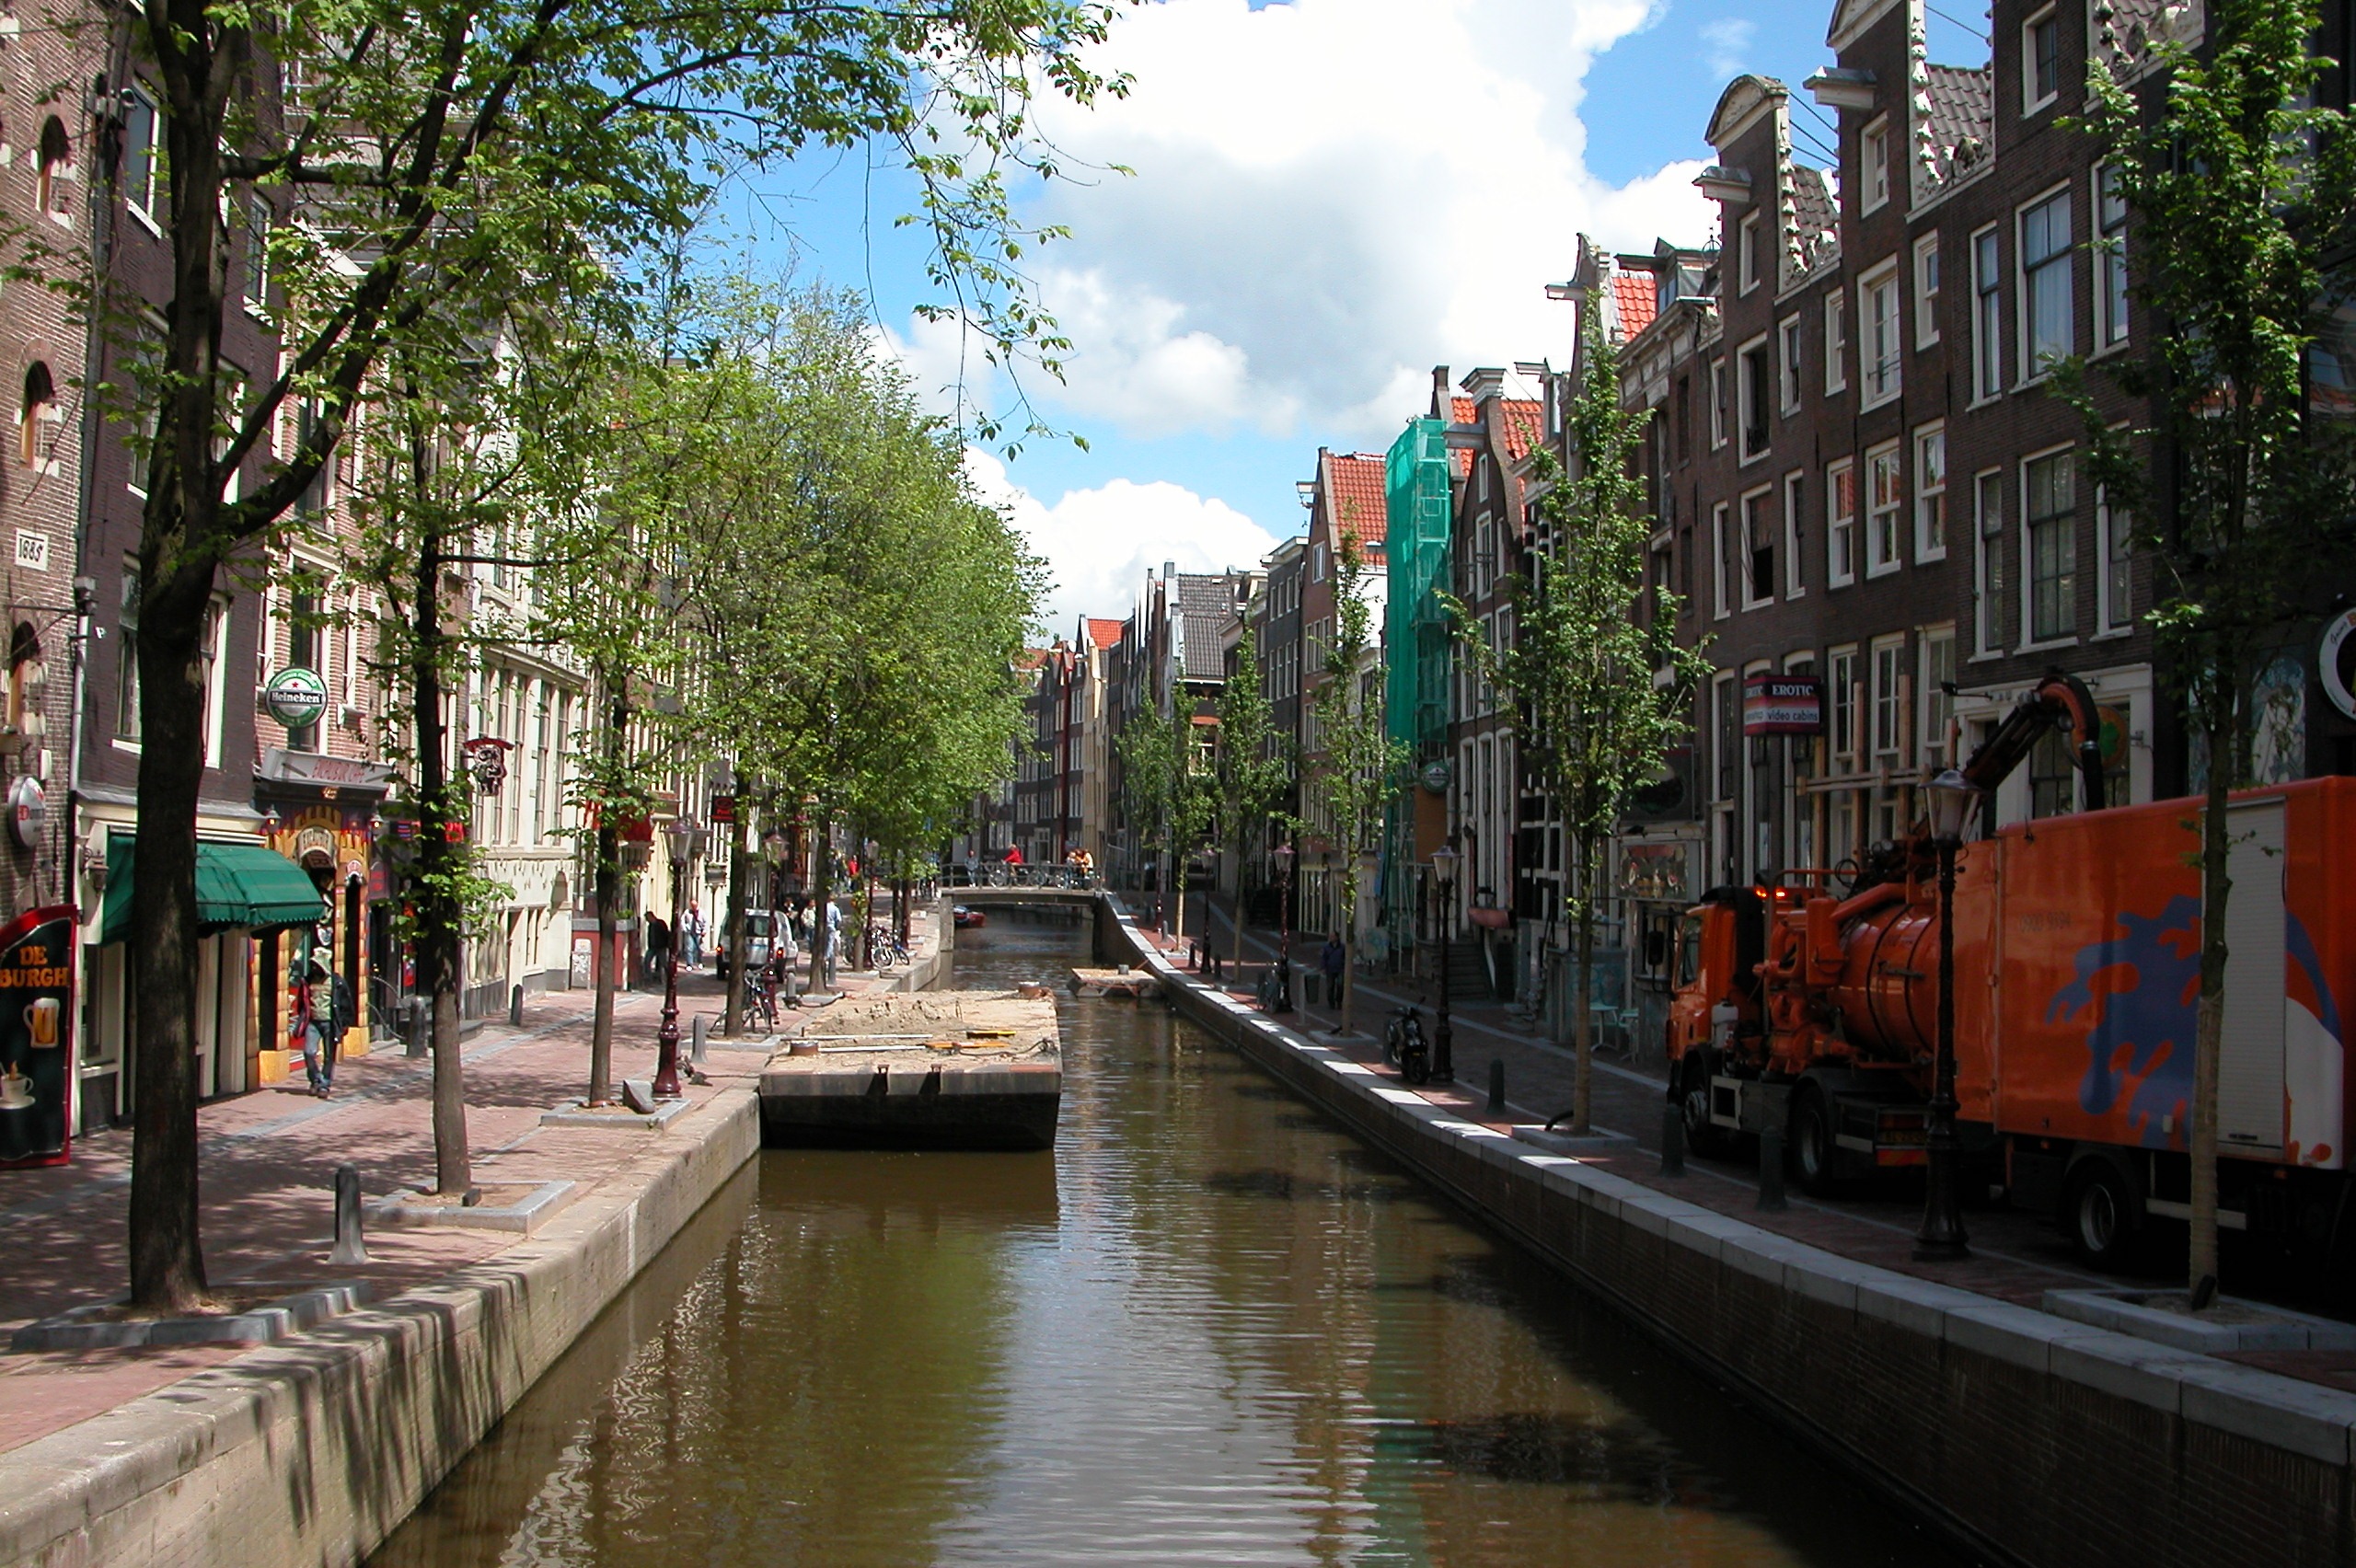
water, town, city, river, canal, cityscape, vehicle, waterway, body of water, holland, amsterdam, netherlands, channel, neighbourhood, landform, geographical feature